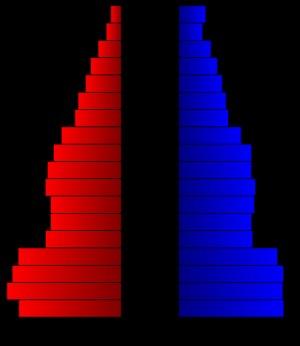
Le comté de Deaf Smith, en anglais : Deaf Smith County, est un comté situé dans le nord de l'État du Texas aux États-Unis. Fondé le 19 novembre 1876, son siège de comté est la ville de Hereford. Selon le recensement de 2010, sa population est de 19 372 habitants, estimée, en 2017, à 18 836 habitants. Le comté a une superficie de 3 880 km², dont 3 878 km² en surfaces terrestres. Il est nommé en l'honneur d'Erastus Smith, un soldat de la révolution texane qui était surnommé Deaf.